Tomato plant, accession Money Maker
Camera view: vertical (180 deg); turntable rotation: 120 degrees
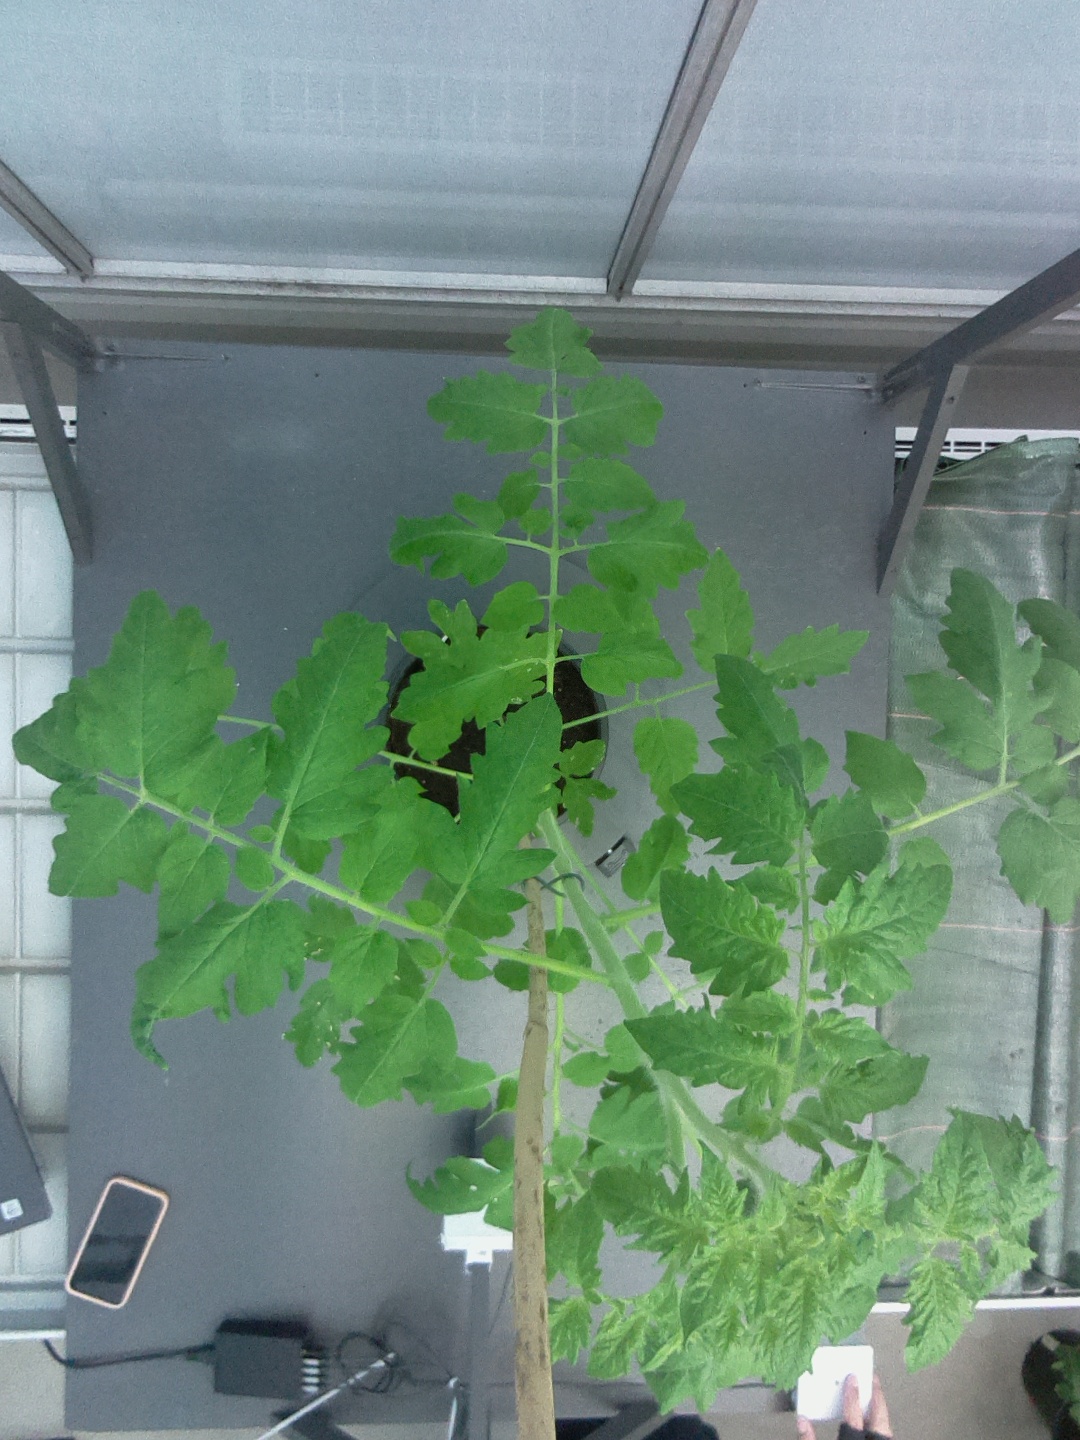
BBCH growth stage 54: 4 inflorescences visible